Louis Soutter

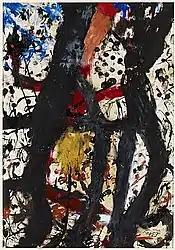
Forest

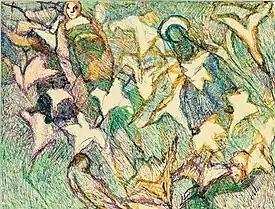
The Lilies and the Foolish Virgins

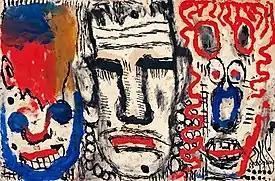
Masks

By 1907, he was feeling sufficiently improved to embark on a musical career. He obtained a position in the first violin section of the Orchestre du Théâtre de Genève (now the Orchestre de la Suisse Romande), but left after an "artistic disagreement". The following year, he was engaged by the Orchestre Symphonique de Lausanne and, in 1915, by the Orchestre de Genève. Problems persisted, however, and by 1918 he was playing in small ensembles at tea rooms and tourist resorts. During this time, he gained a reputation for "madness" and was always melancholy. He was in several groups throughout Switzerland until 1922, when he went back to Morges to stay. There, he lived off his brother, who had to support the habit for wearing fancy clothes he had picked up in America, and his drinking. Eventually, he was placed under guardianship and sent to a nursing home in Gros-de-Vaud.